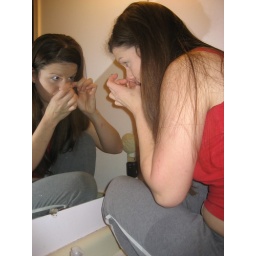
melissa putting in her nose ring, sitting in the sink, looking cute